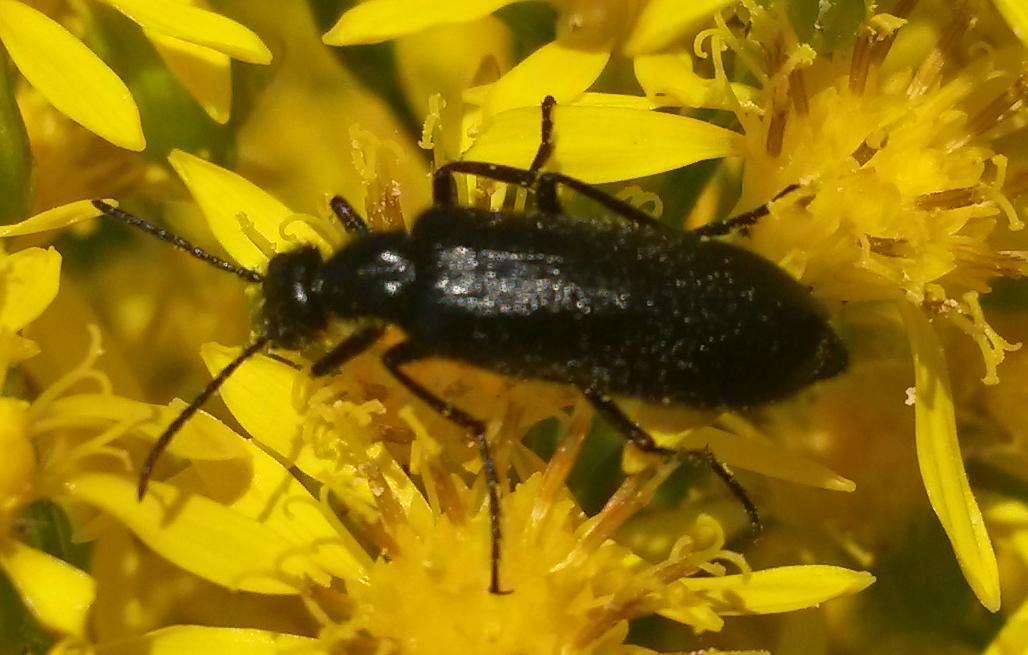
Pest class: occasional_pest